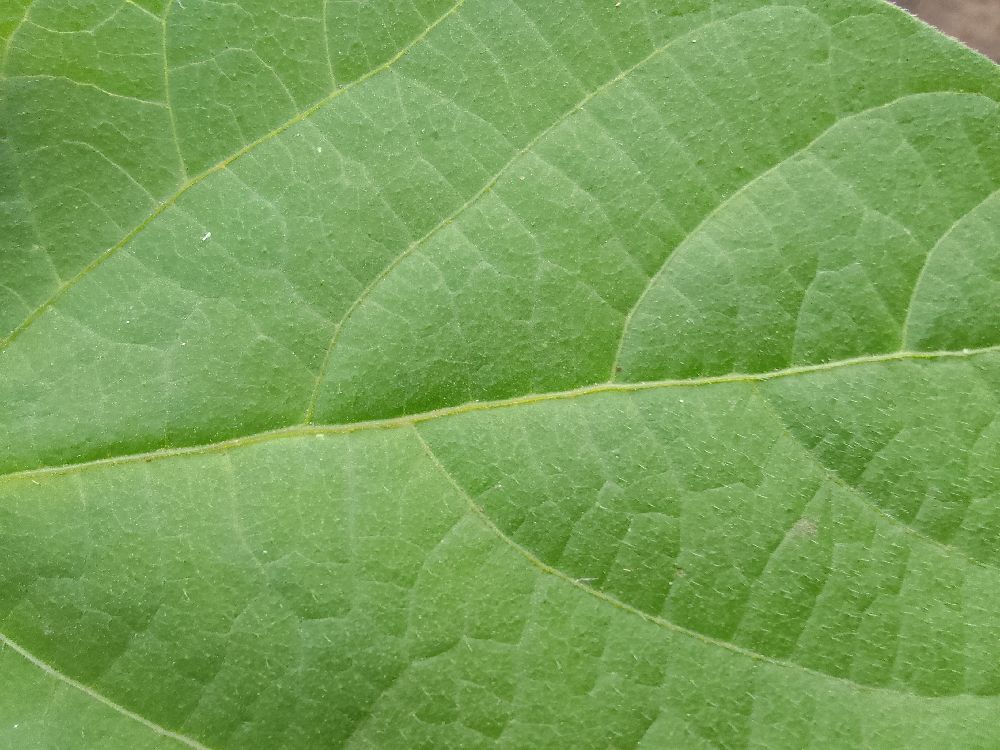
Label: healthy